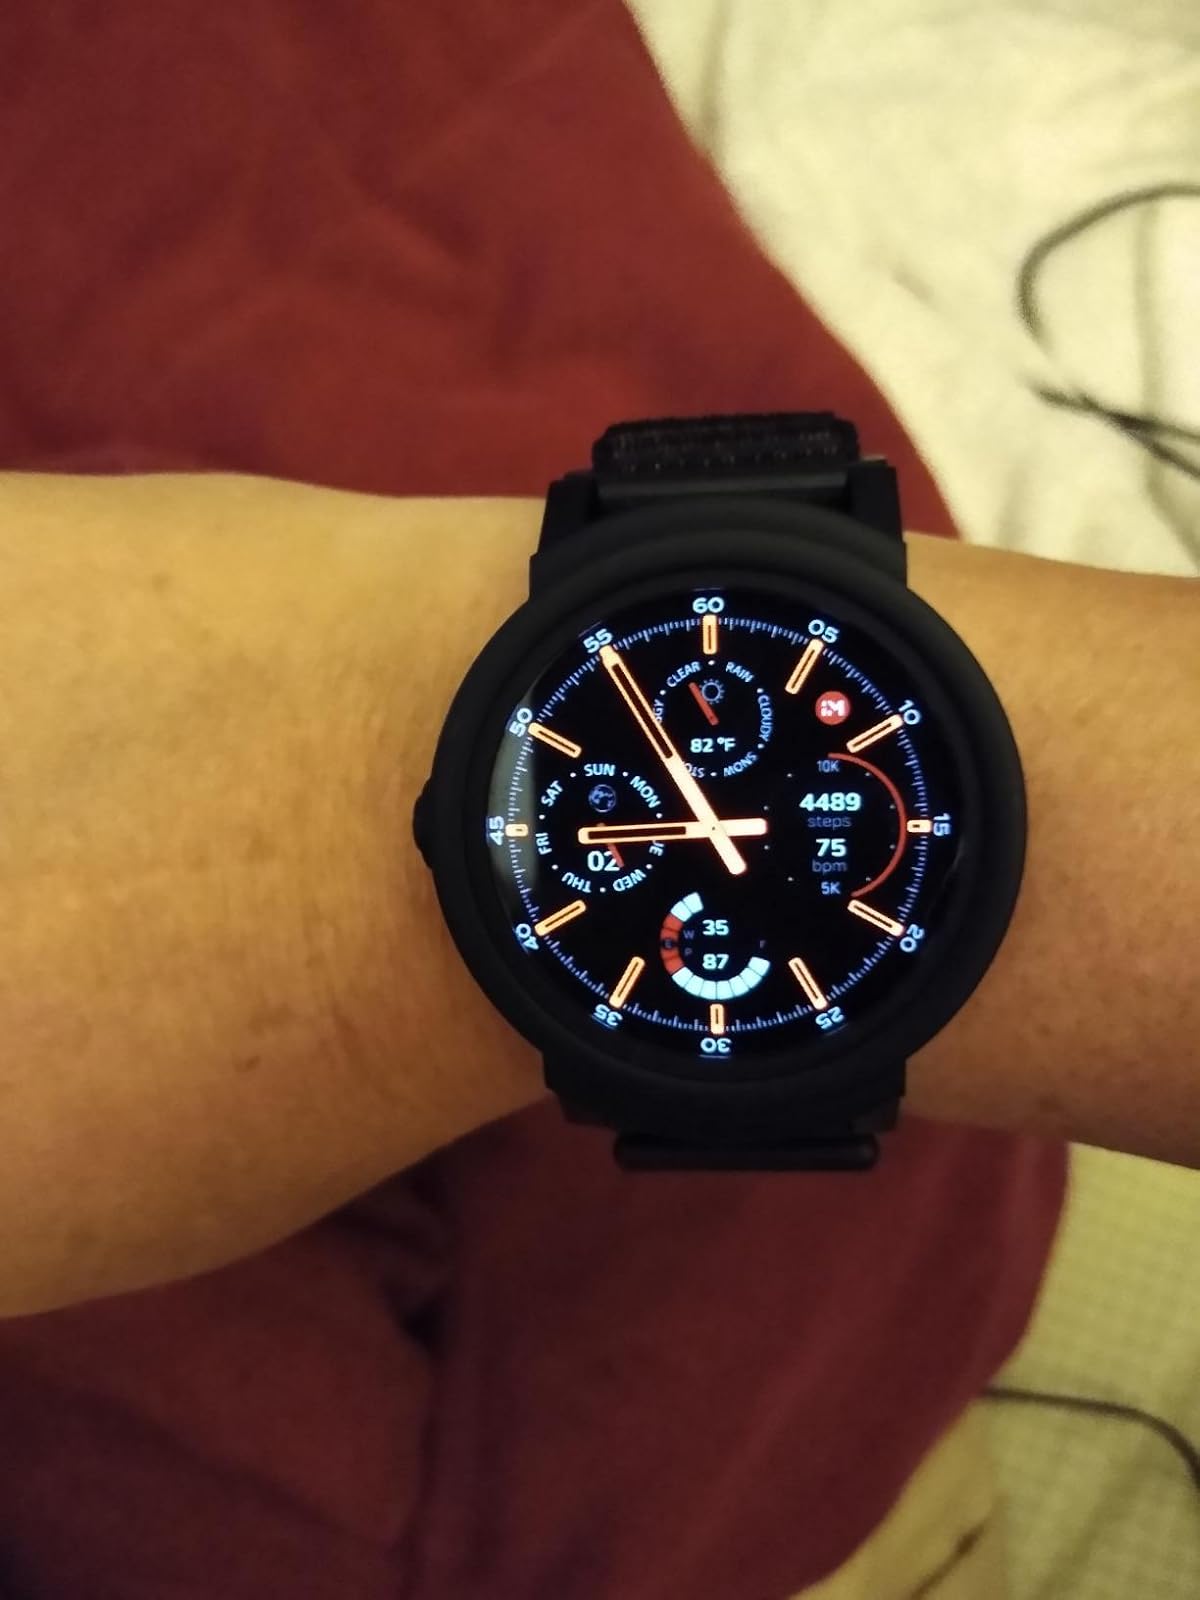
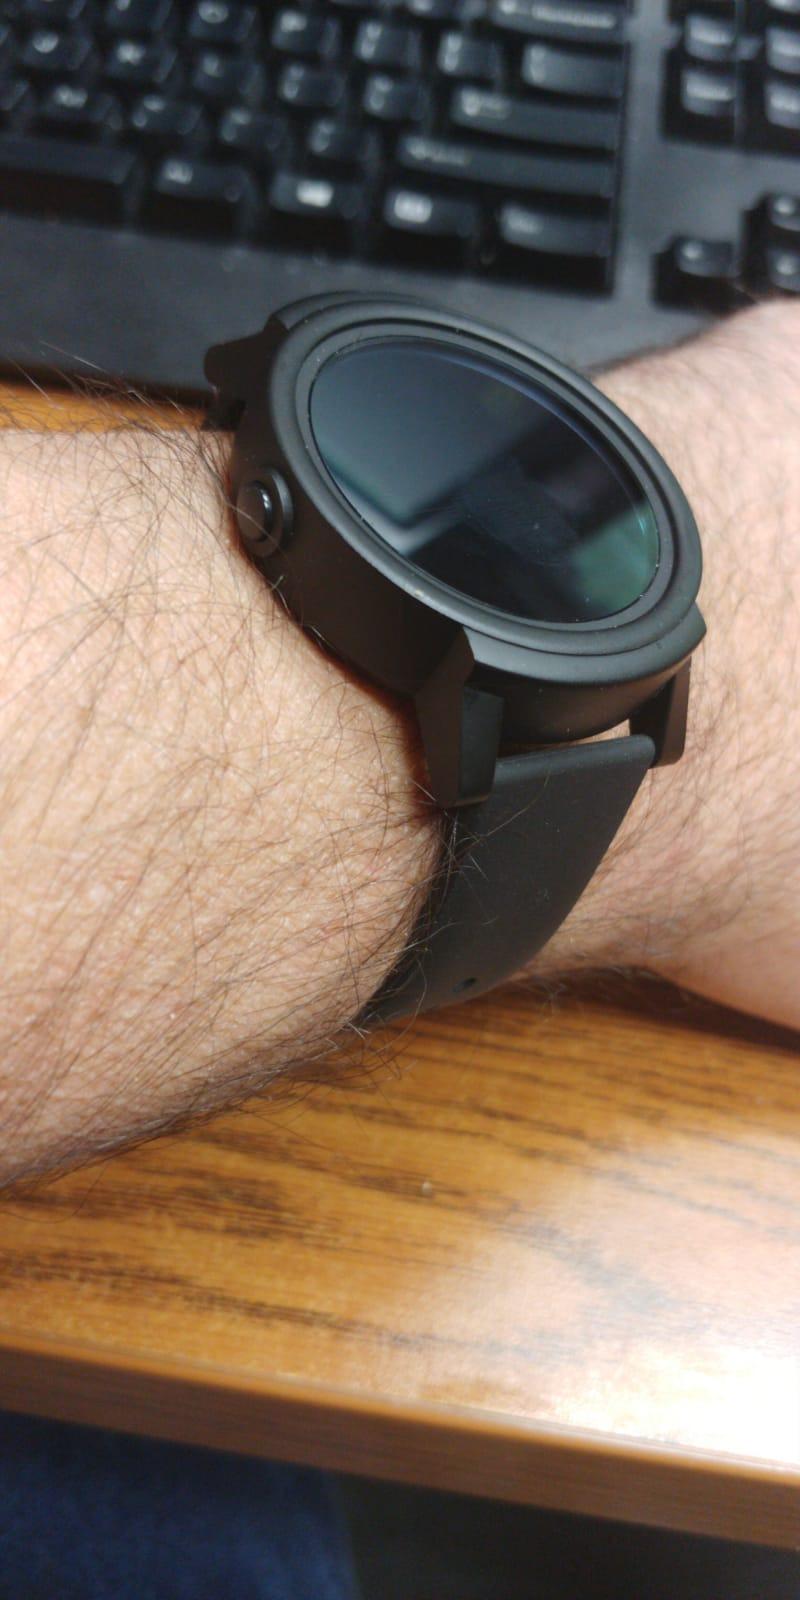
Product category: smartwatch
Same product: yes